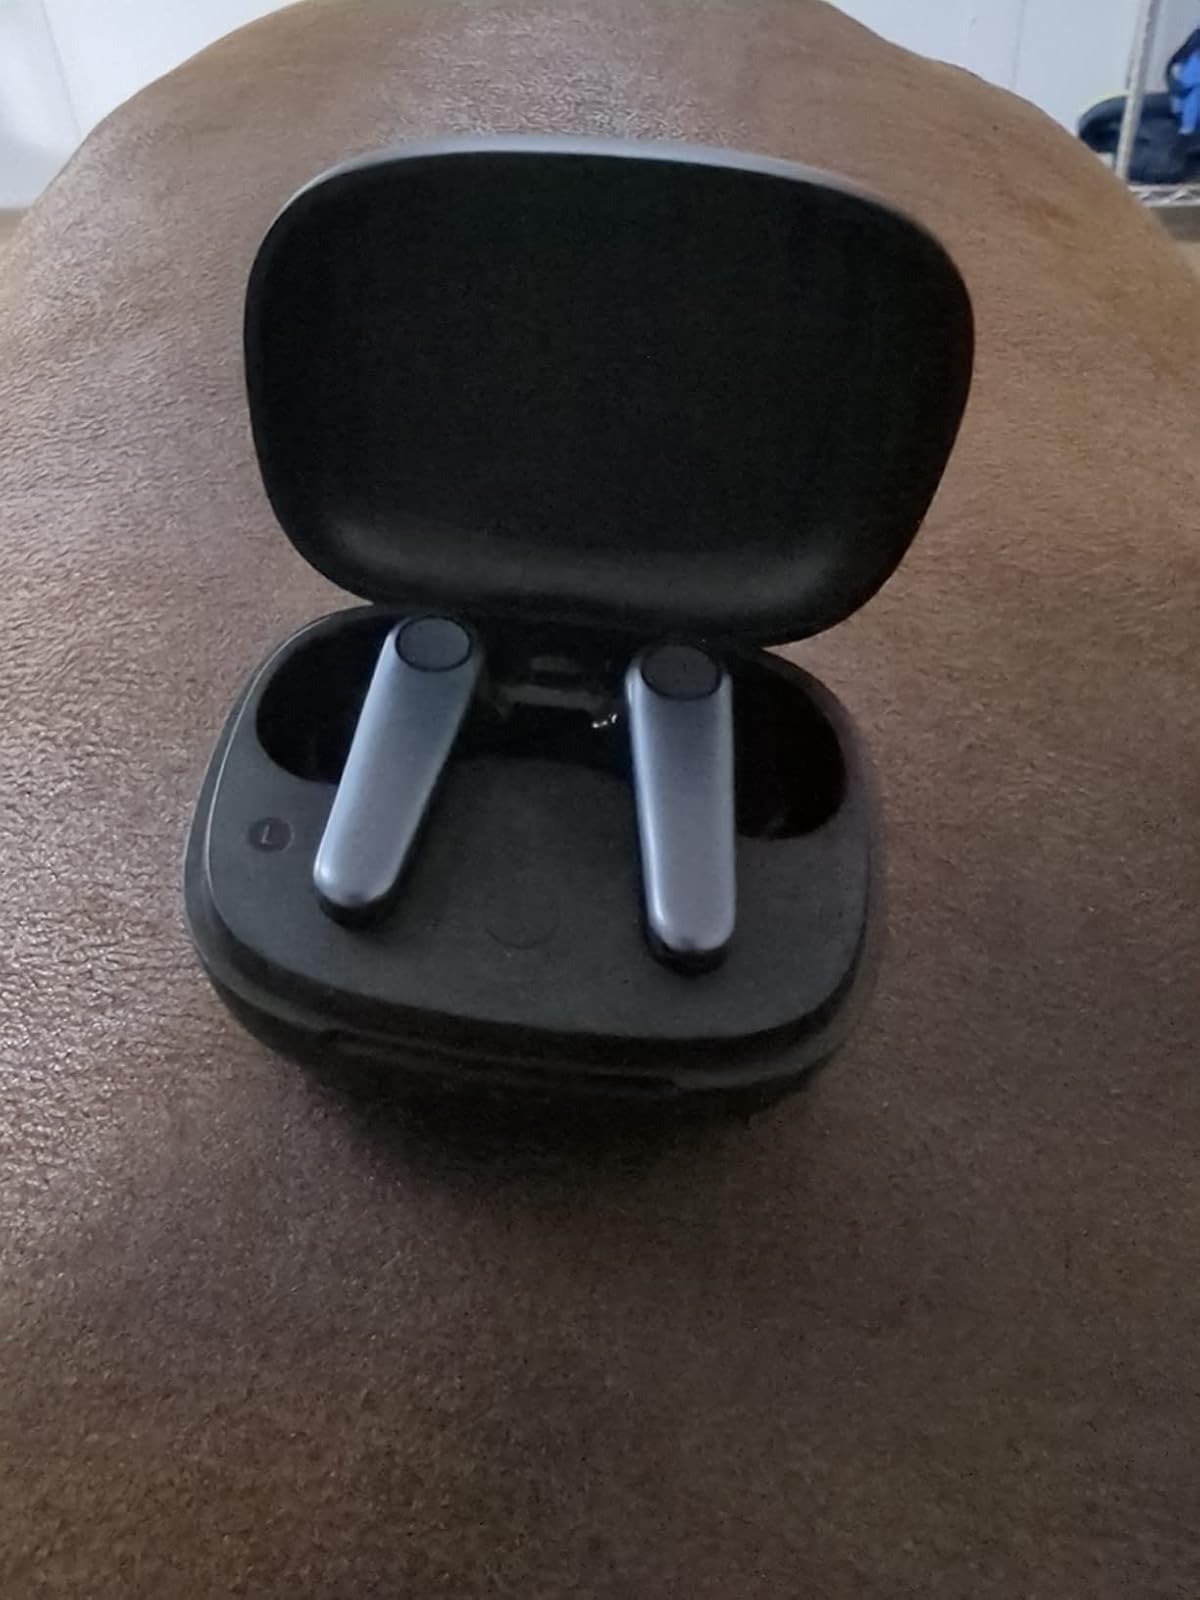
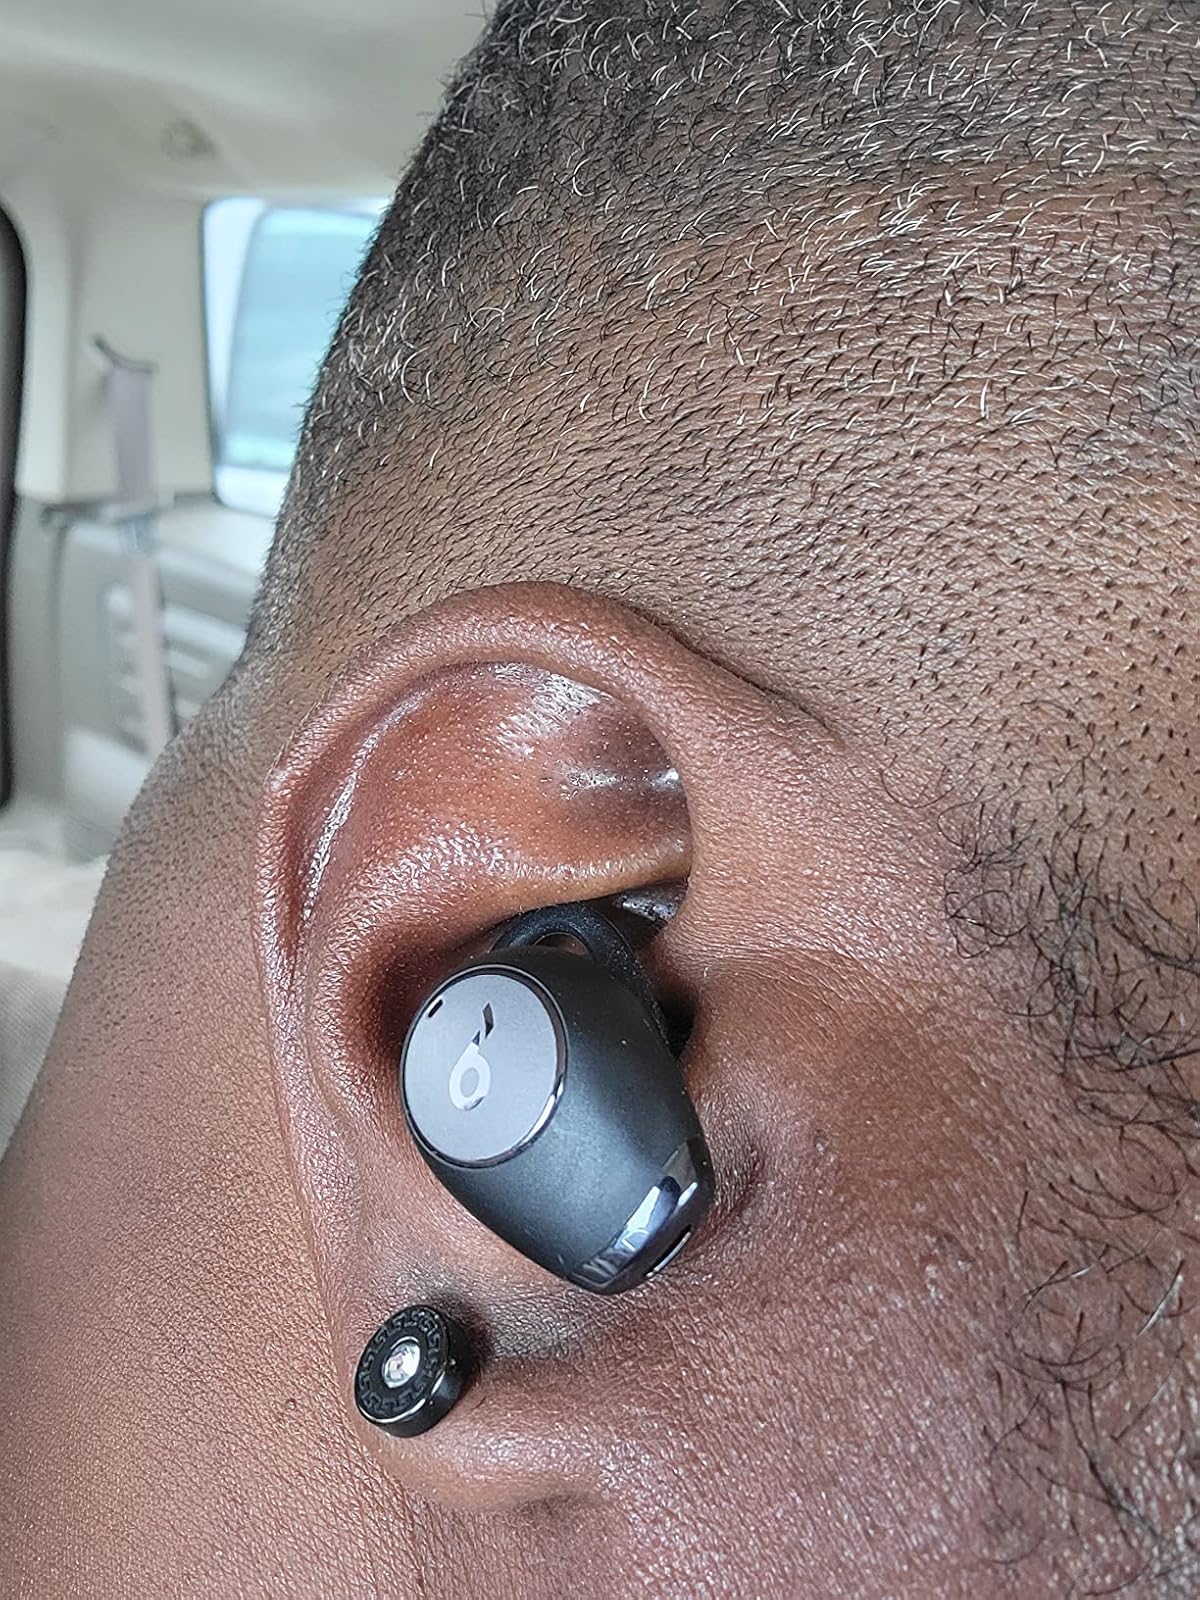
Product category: earbuds
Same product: no